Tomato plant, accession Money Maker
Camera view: tilt-top (135 deg); turntable rotation: 30 degrees
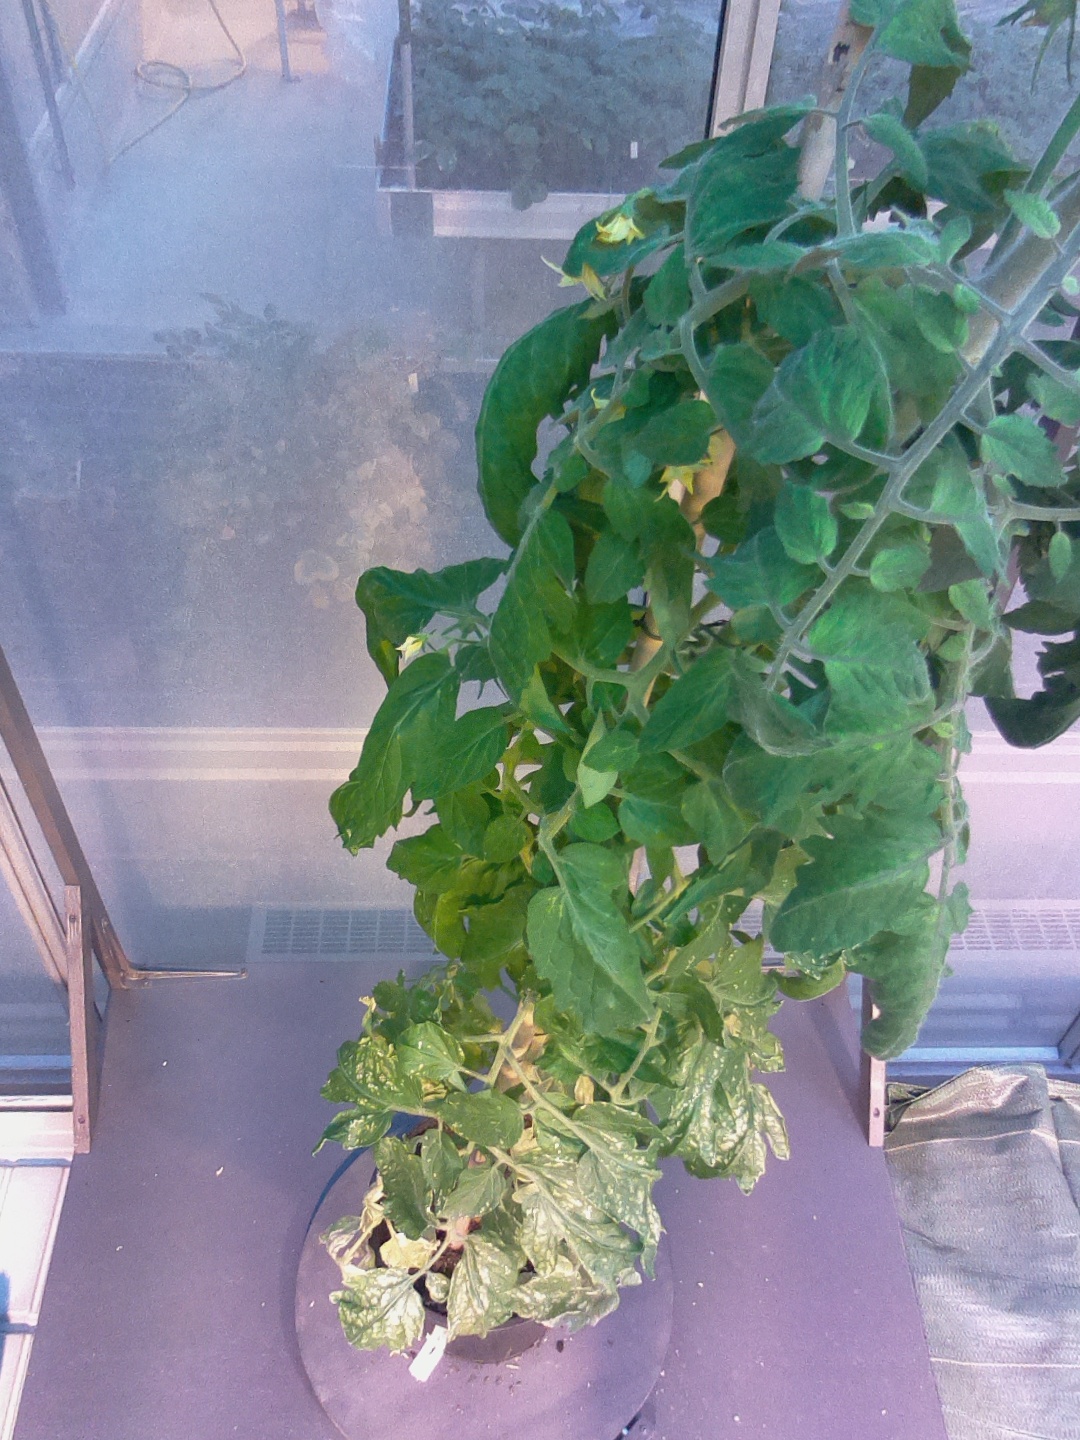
BBCH growth stage 67: Full flowering, 70%-80% of flowers open, more petals falling